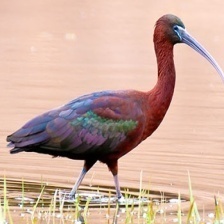
Species: GLOSSY IBIS
Scientific name: PLEGADIS FALCINELLUS